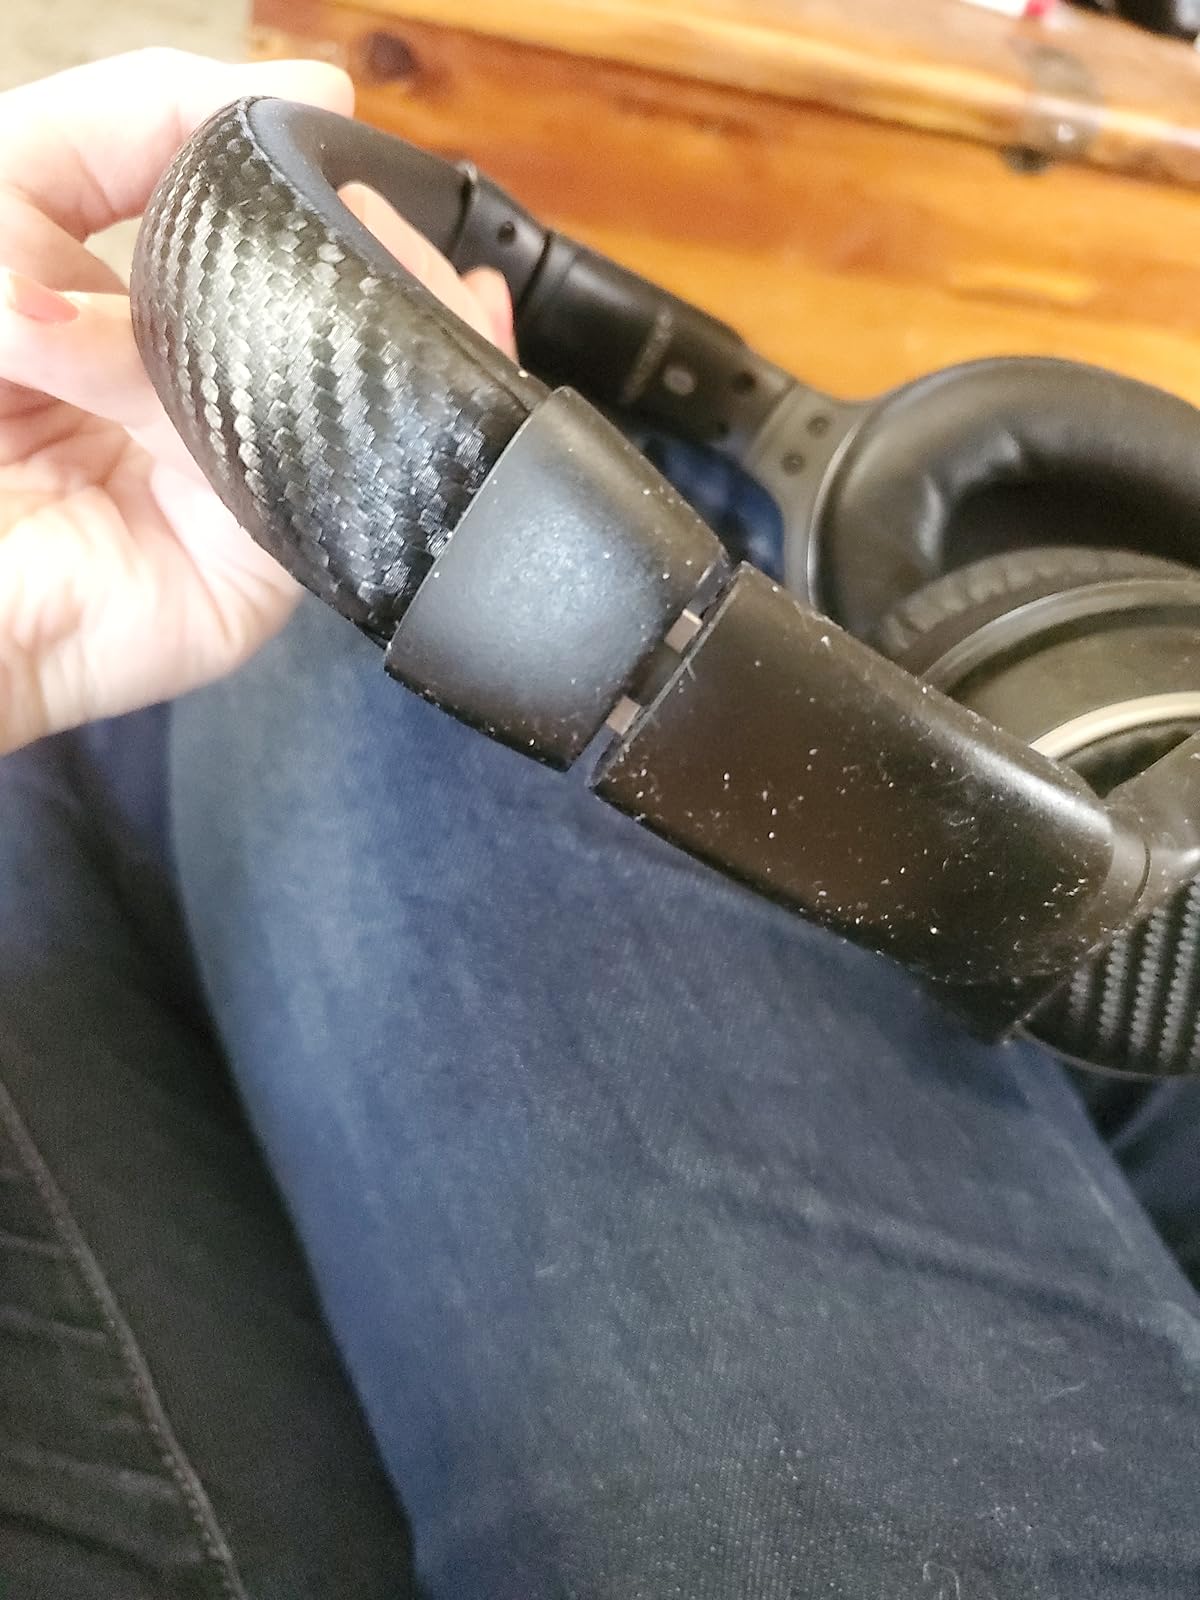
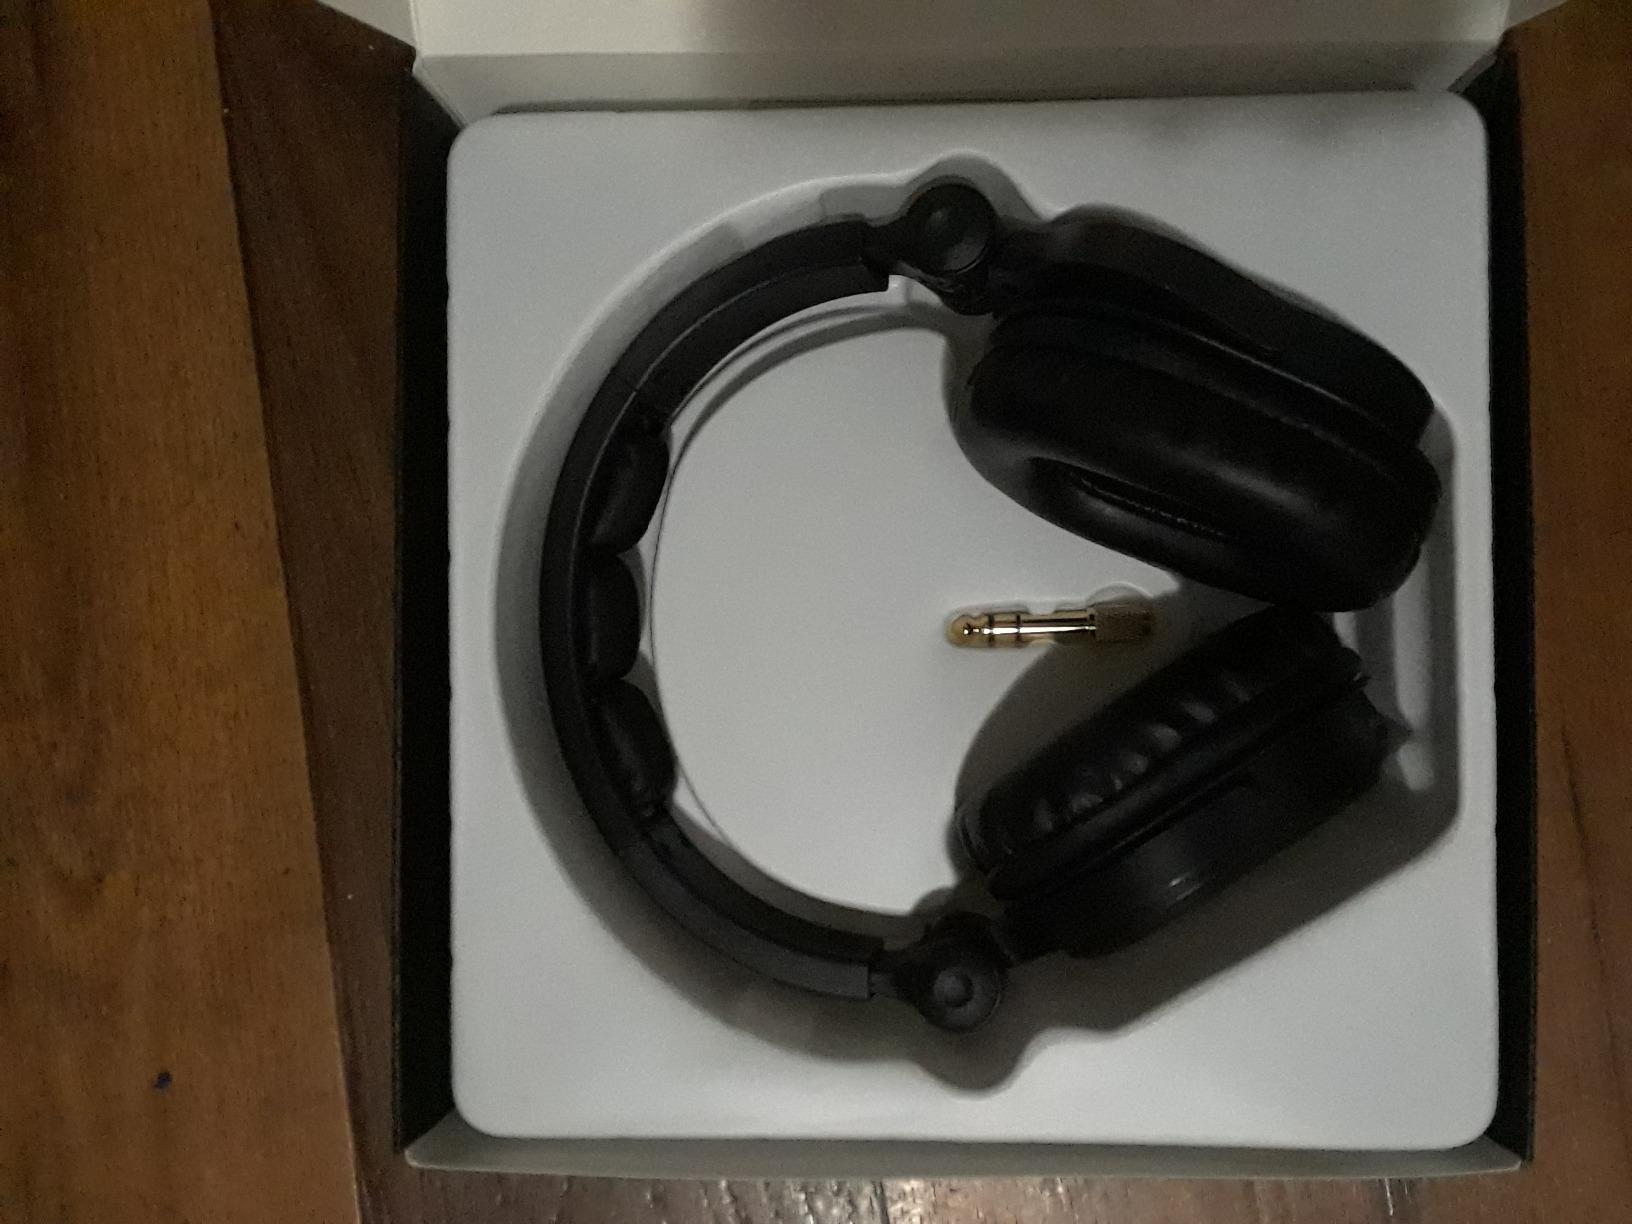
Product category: headphones
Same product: no